Sons In Retirement

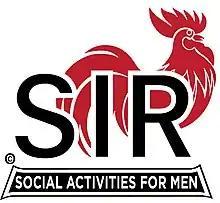
The founders of Sons in Retirement chose the rooster as its symbol.

Sir inc., (formerly Sons In Retirement) is a social welfare organization. It has about 91 branches and 10,000 members in Northern California and Central California. SIR was founded in San Mateo, California in 1958 and subsequently incorporated as a 501-(c)(4) non-profit corporation.